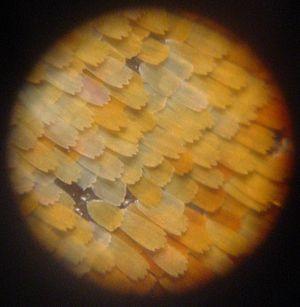
En zoologie, une écaille est une petite plaque rigide qui émerge du derme d'un animal pour renforcer sa protection. On parle d'écailles chez des animaux aussi divers que la tortue, le lézard, le serpent, le poisson, le pangolin ou le papillon.